Mark Kinser

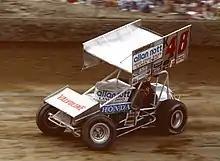
Kinser racing a sprint car

Mark Kinser (born May 5, 1964) is an American former sprint car racing driver. He hails from Oolitic, Indiana.